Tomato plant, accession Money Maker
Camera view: horizontal (90 deg, fisheye); turntable rotation: 240 degrees
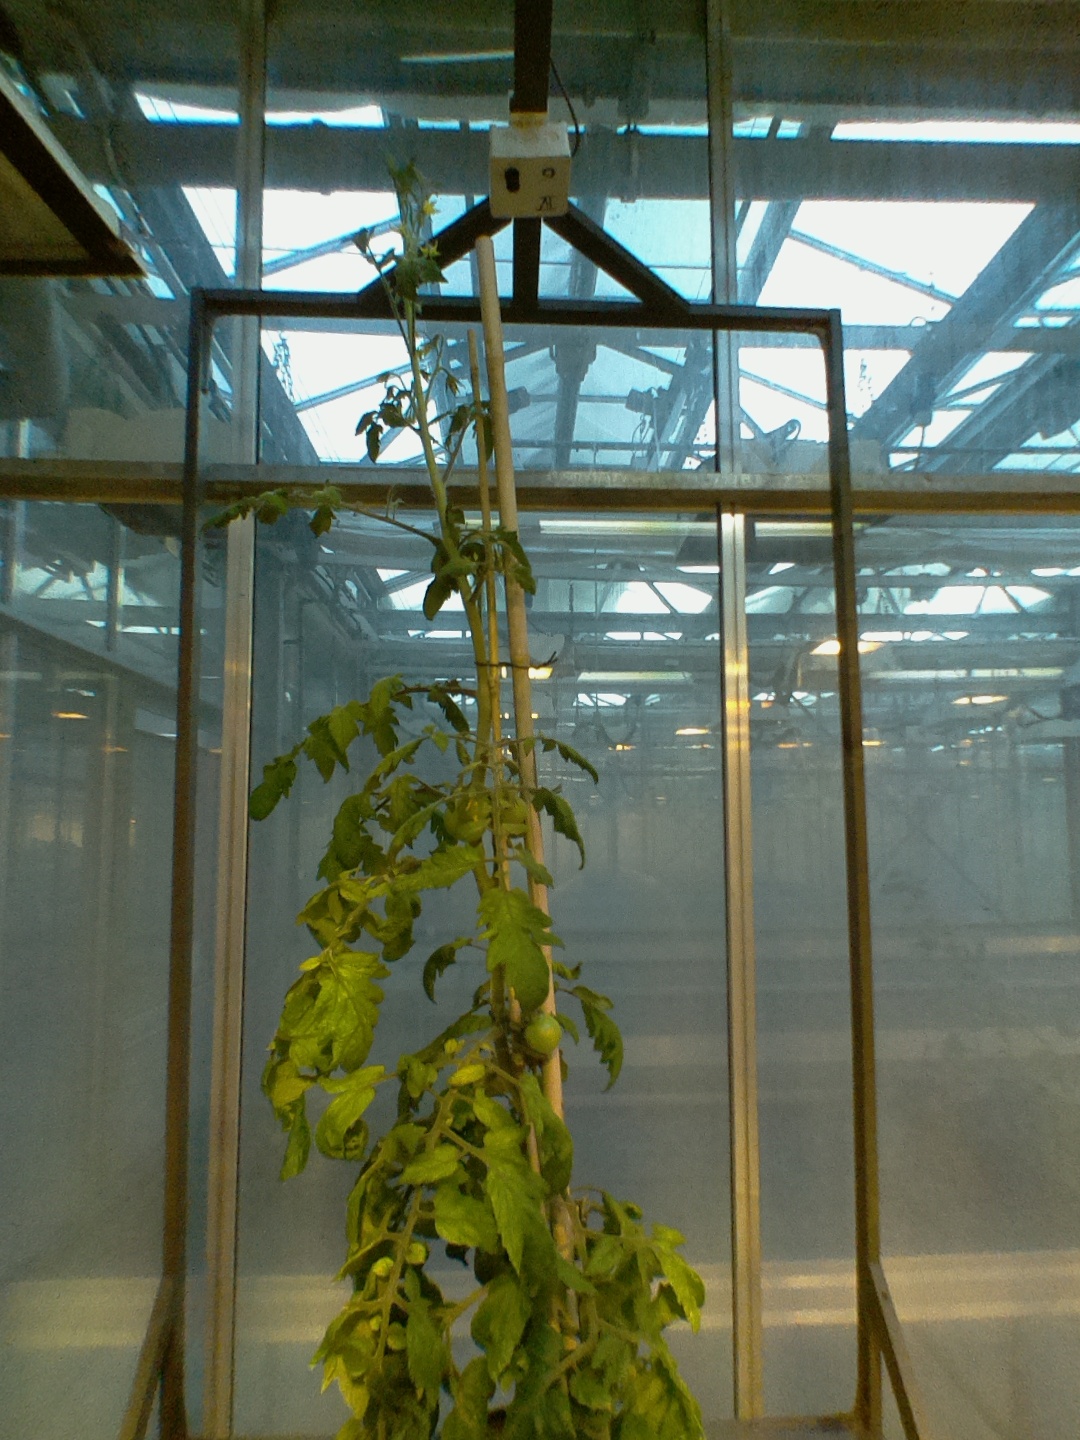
BBCH growth stage 73: 30%-40% of final fruit size